Cloud condensation nuclei

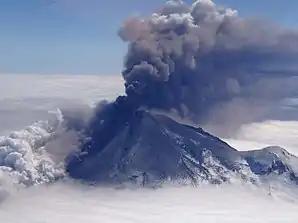

Volcanoes emit a significant amount of microscopic gas and ash particles into the atmosphere when they erupt, which become atmospheric aerosols. By increasing the number of aerosol particles through gas-to-particle conversion processes, the contents of these eruptions can then affect the concentrations of potential cloud condensation nuclei (CCN) and ice nucleating particles (INP), which in turn affects cloud properties and leads to changes in local or regional climate.